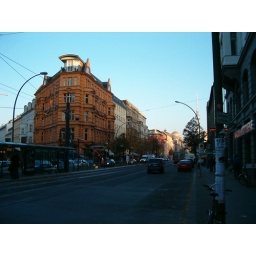
streets of Berlin, synagogue and TV tower in the far end